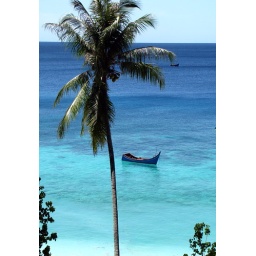
The water really is both turquoise and blue - depends on what lies beneath it!